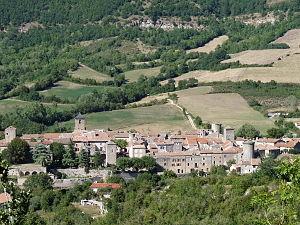
Château des Templiers, (ClasséInscrit, 19762003)
Cet article recense les monuments historiques de l'Aveyron, en France.